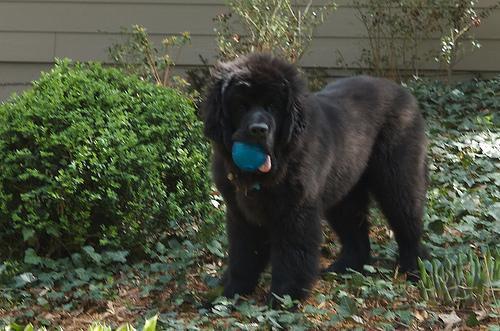
Newfoundland